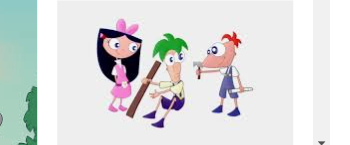
Portrait style: Cartoon Portrait